Autumn Exhibition (Leningrad, 1978)

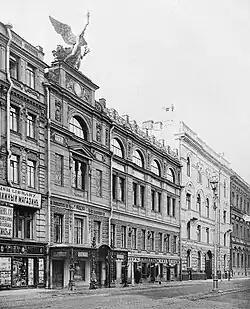
Building of the "Leningrad Union of Soviet Artists on the Bolshaya Morskaya st." (formerly, the Imperial Society for the Encouragement of the Arts (1912)

For the Exhibition were selected art works created in 1977-1978, as well as some earlier works. All were exhibited for the first time. Some of them were subsequently added to the collections of Soviet Art museums, as well as domestic and foreign galleries and collectors.